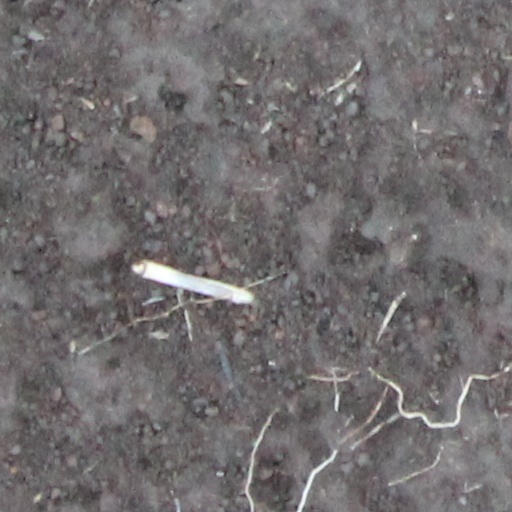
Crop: wheat